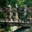
Label: bridge